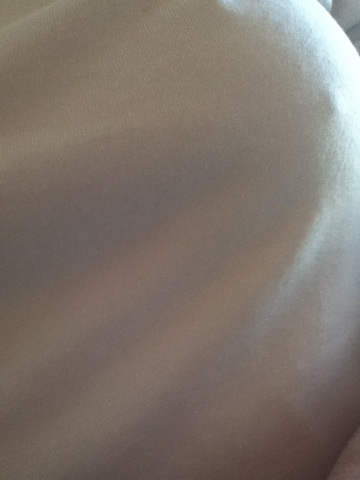Question: Is this shirt stained? Thank you.
Answer: no